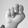
ASL letter: N